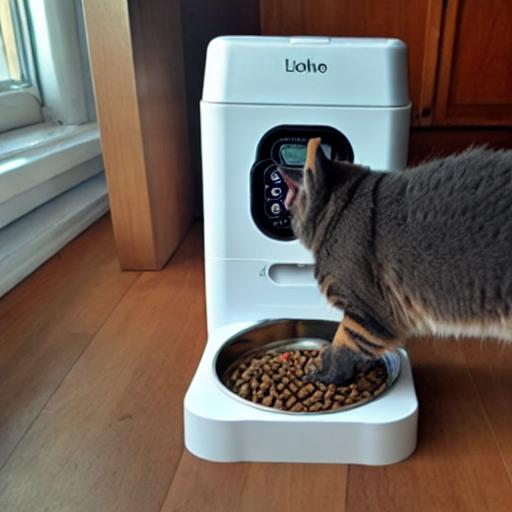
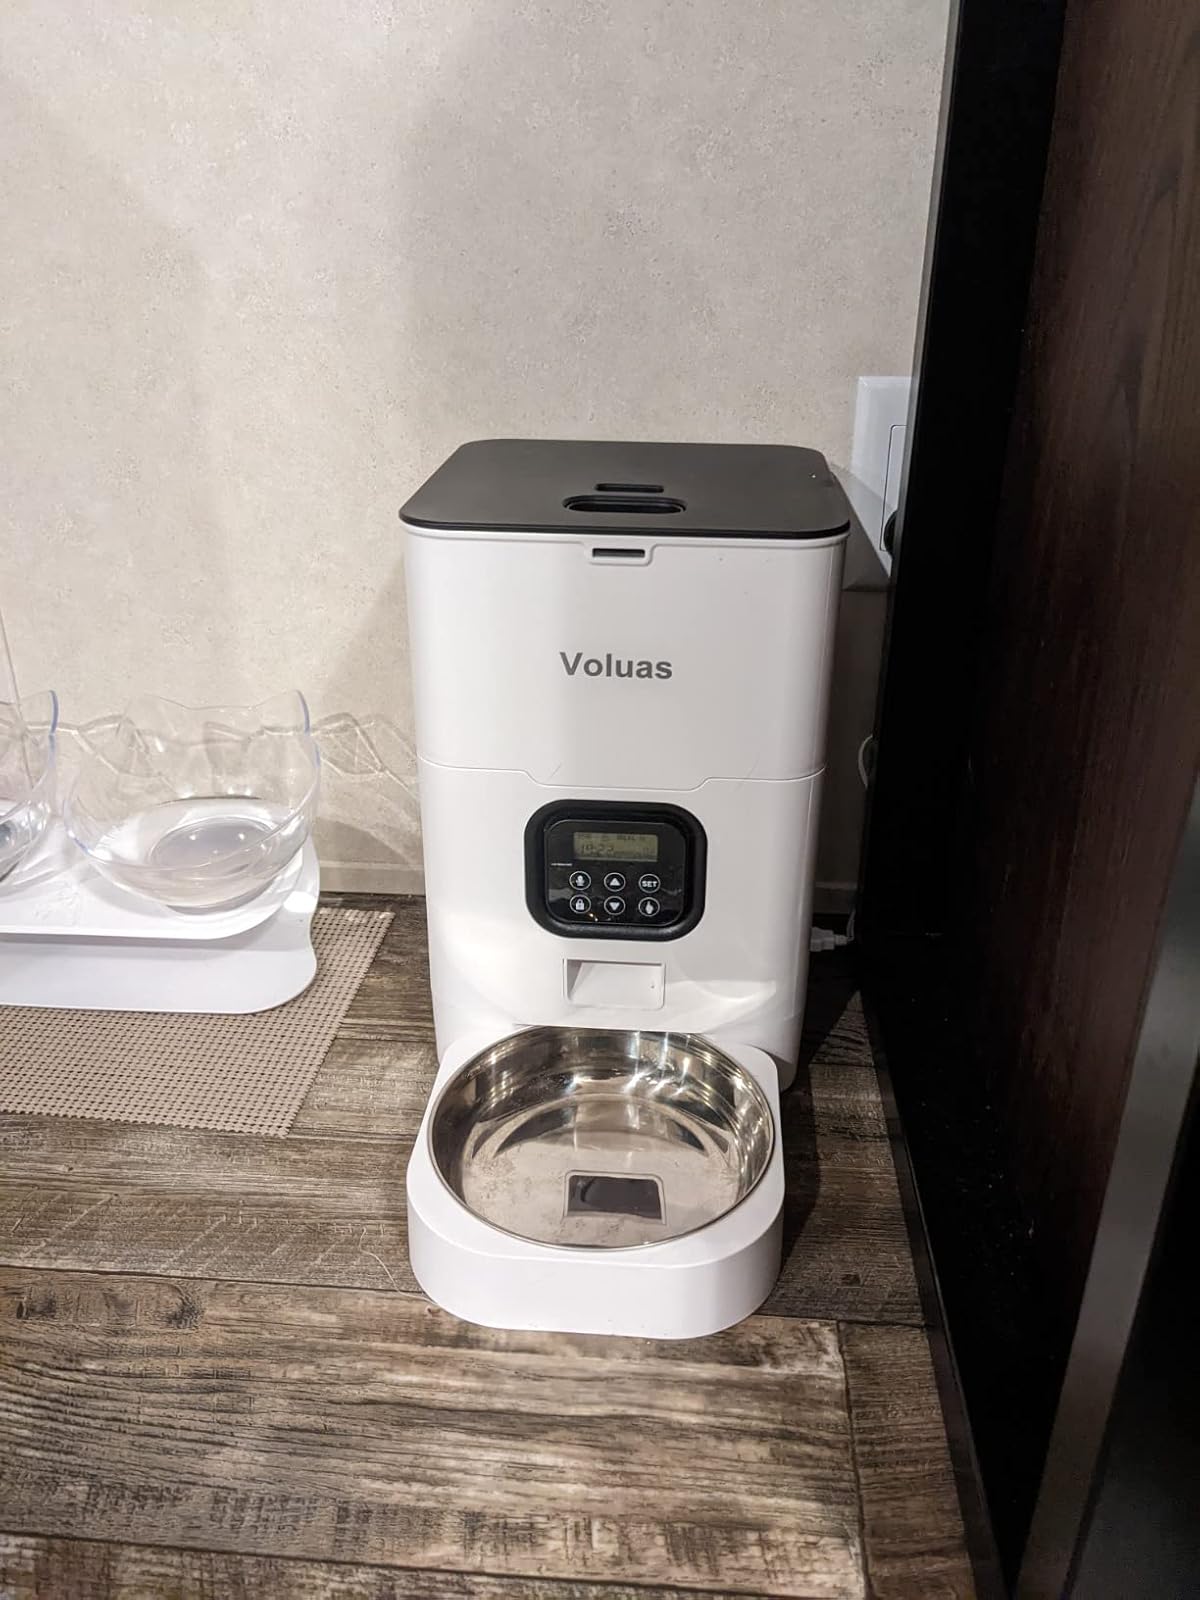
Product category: items_feeder
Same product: no